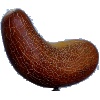
Label: Cucumber Ripe 1